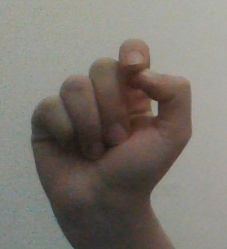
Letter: fa